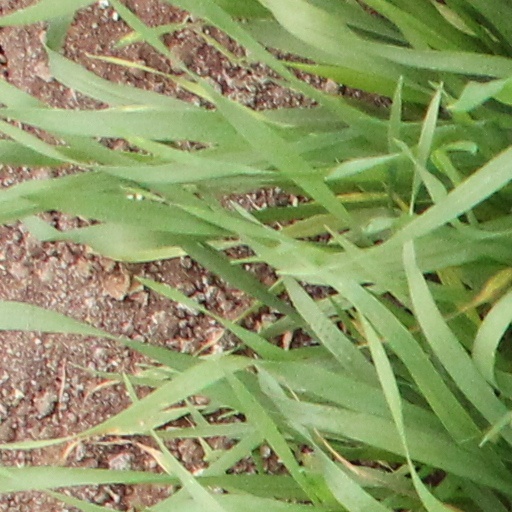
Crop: wheat